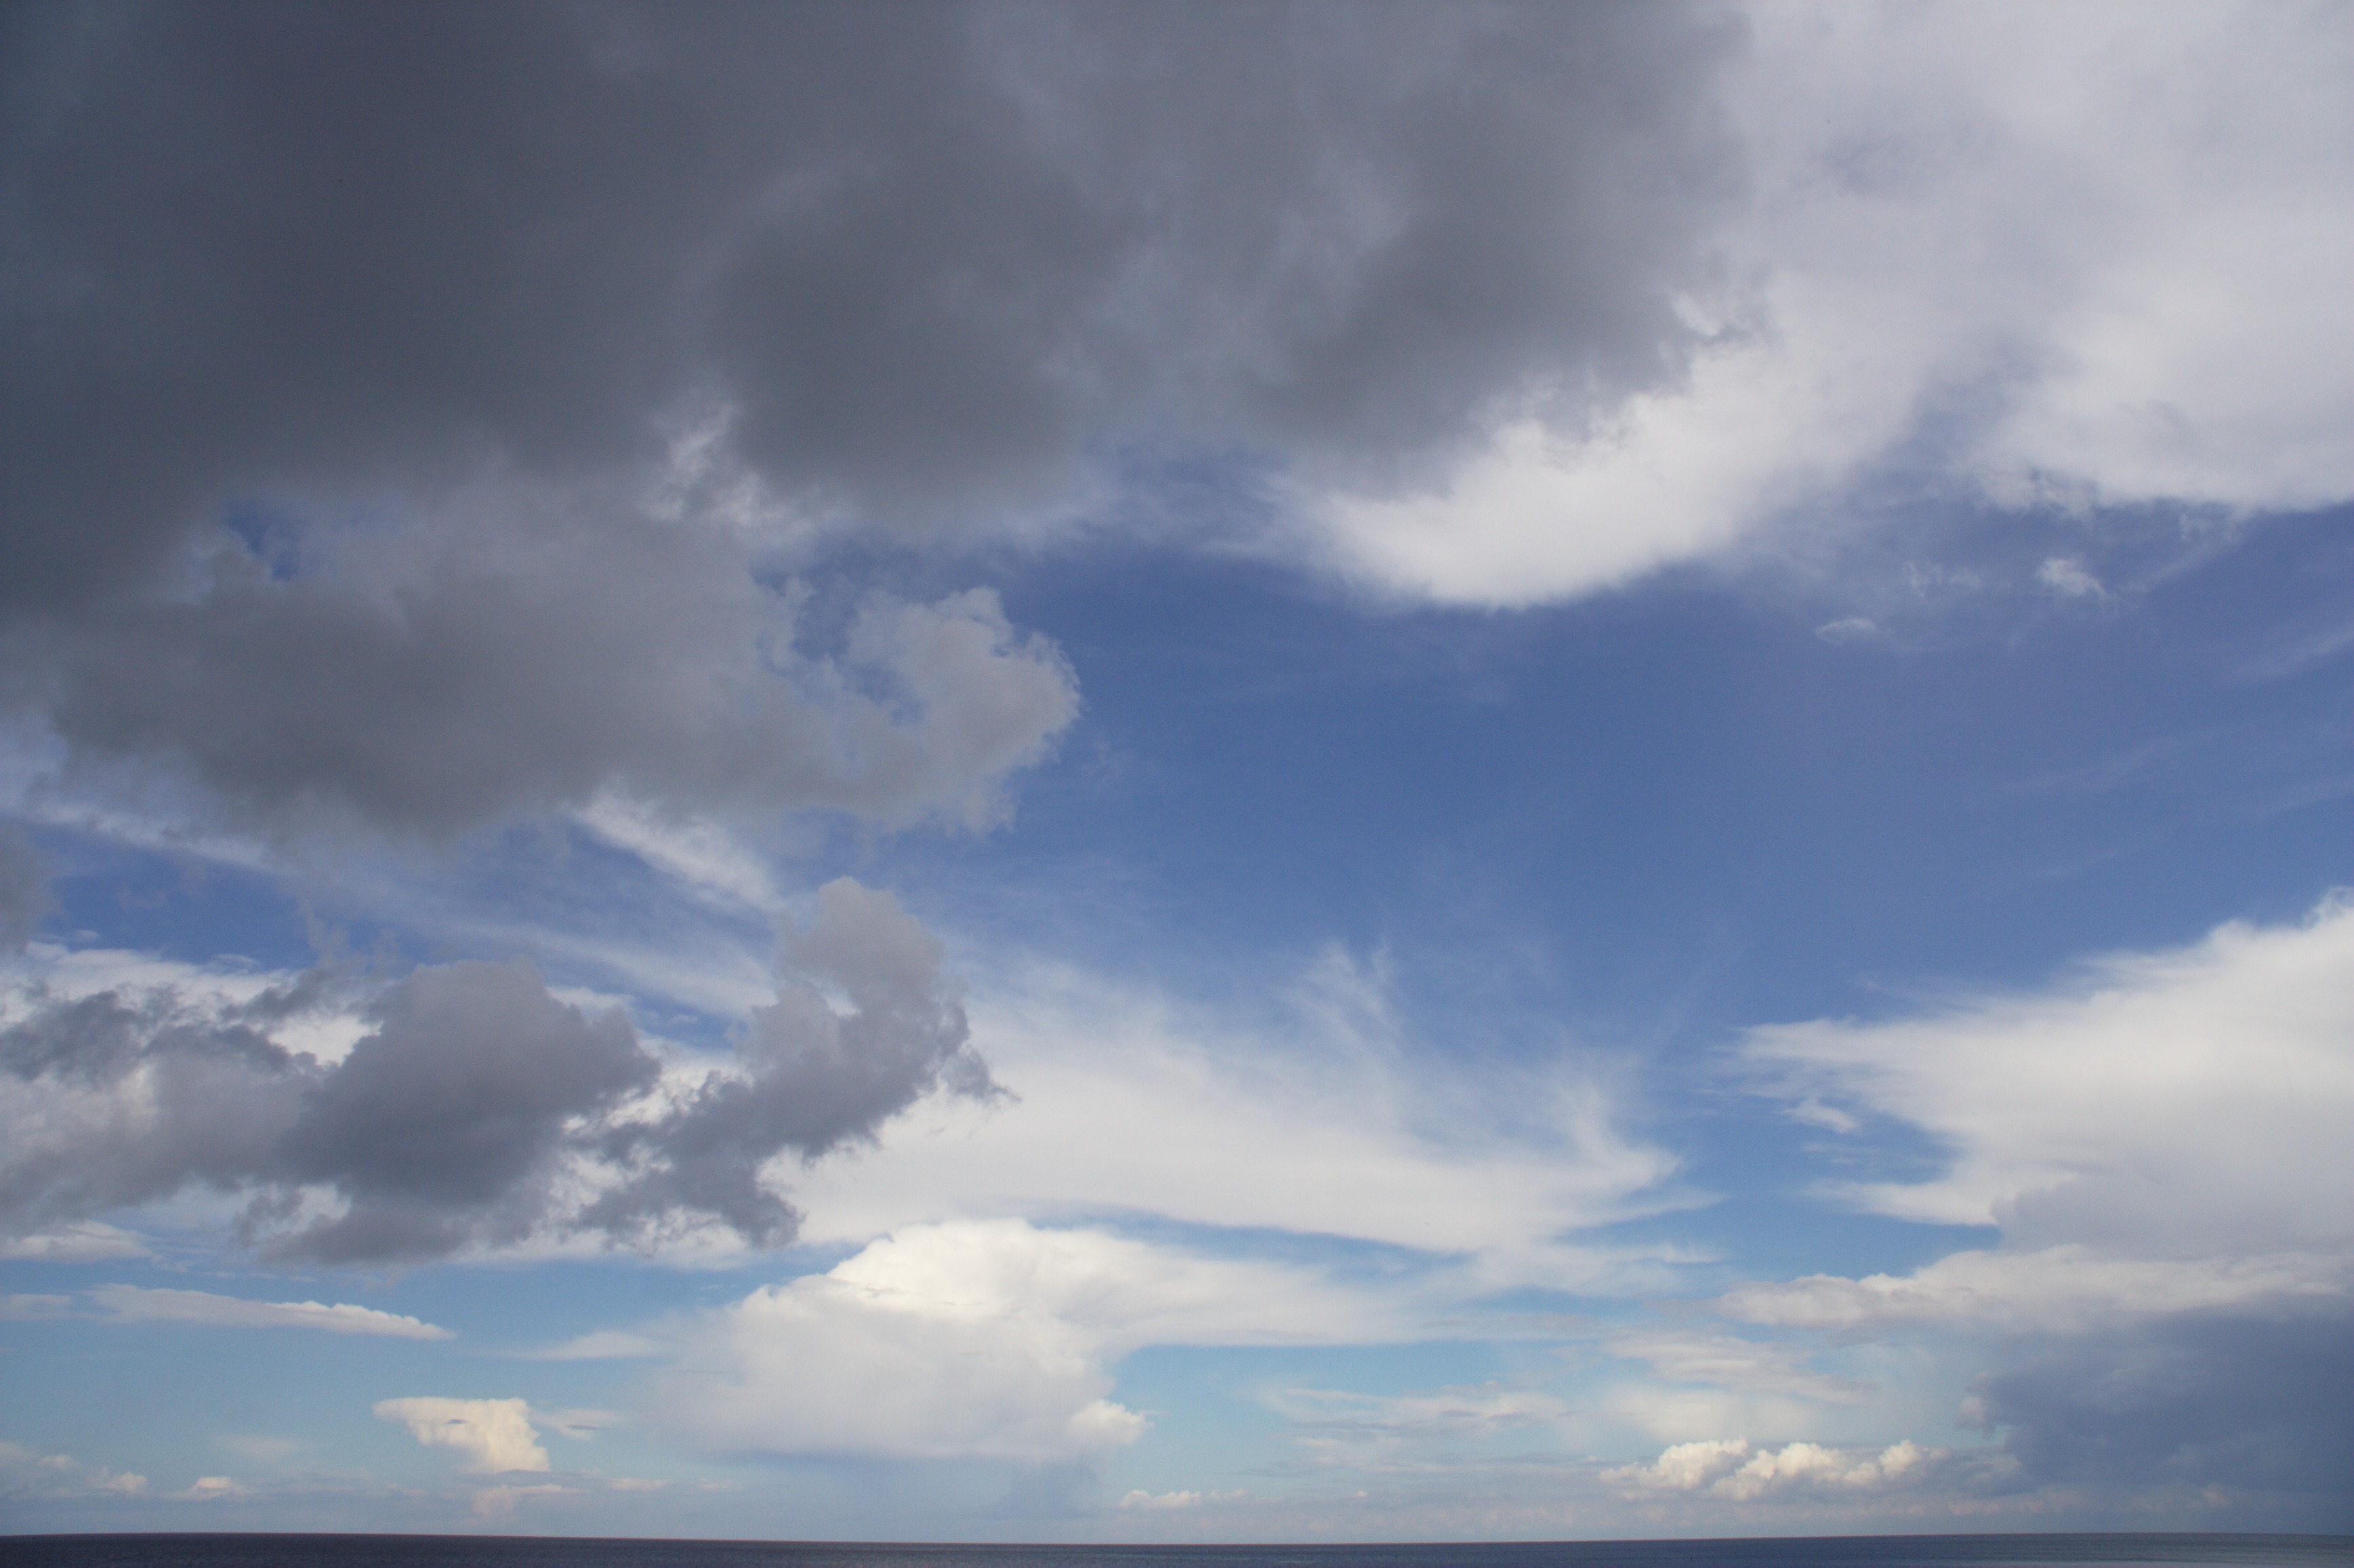
sea, ocean, horizon, cloud, sky, sunlight, dawn, atmosphere, dusk, daytime, weather, cumulus, blue, clouds, afterglow, baltic sea coast, meteorological phenomenon